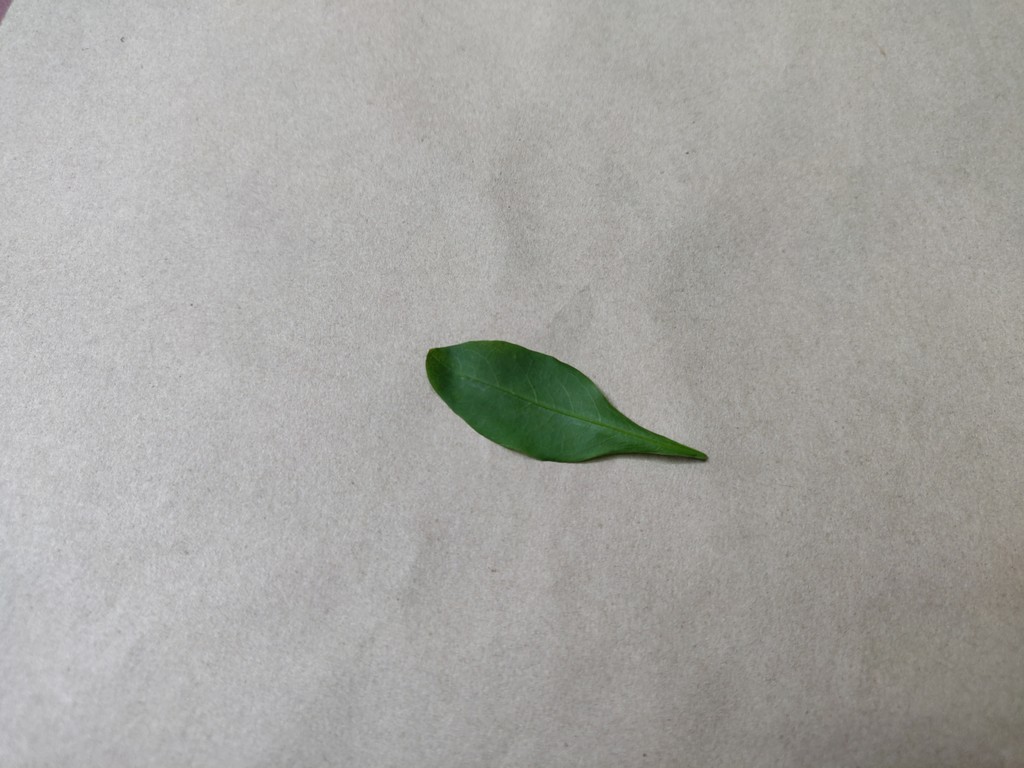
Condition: Healthy
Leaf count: single
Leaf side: front